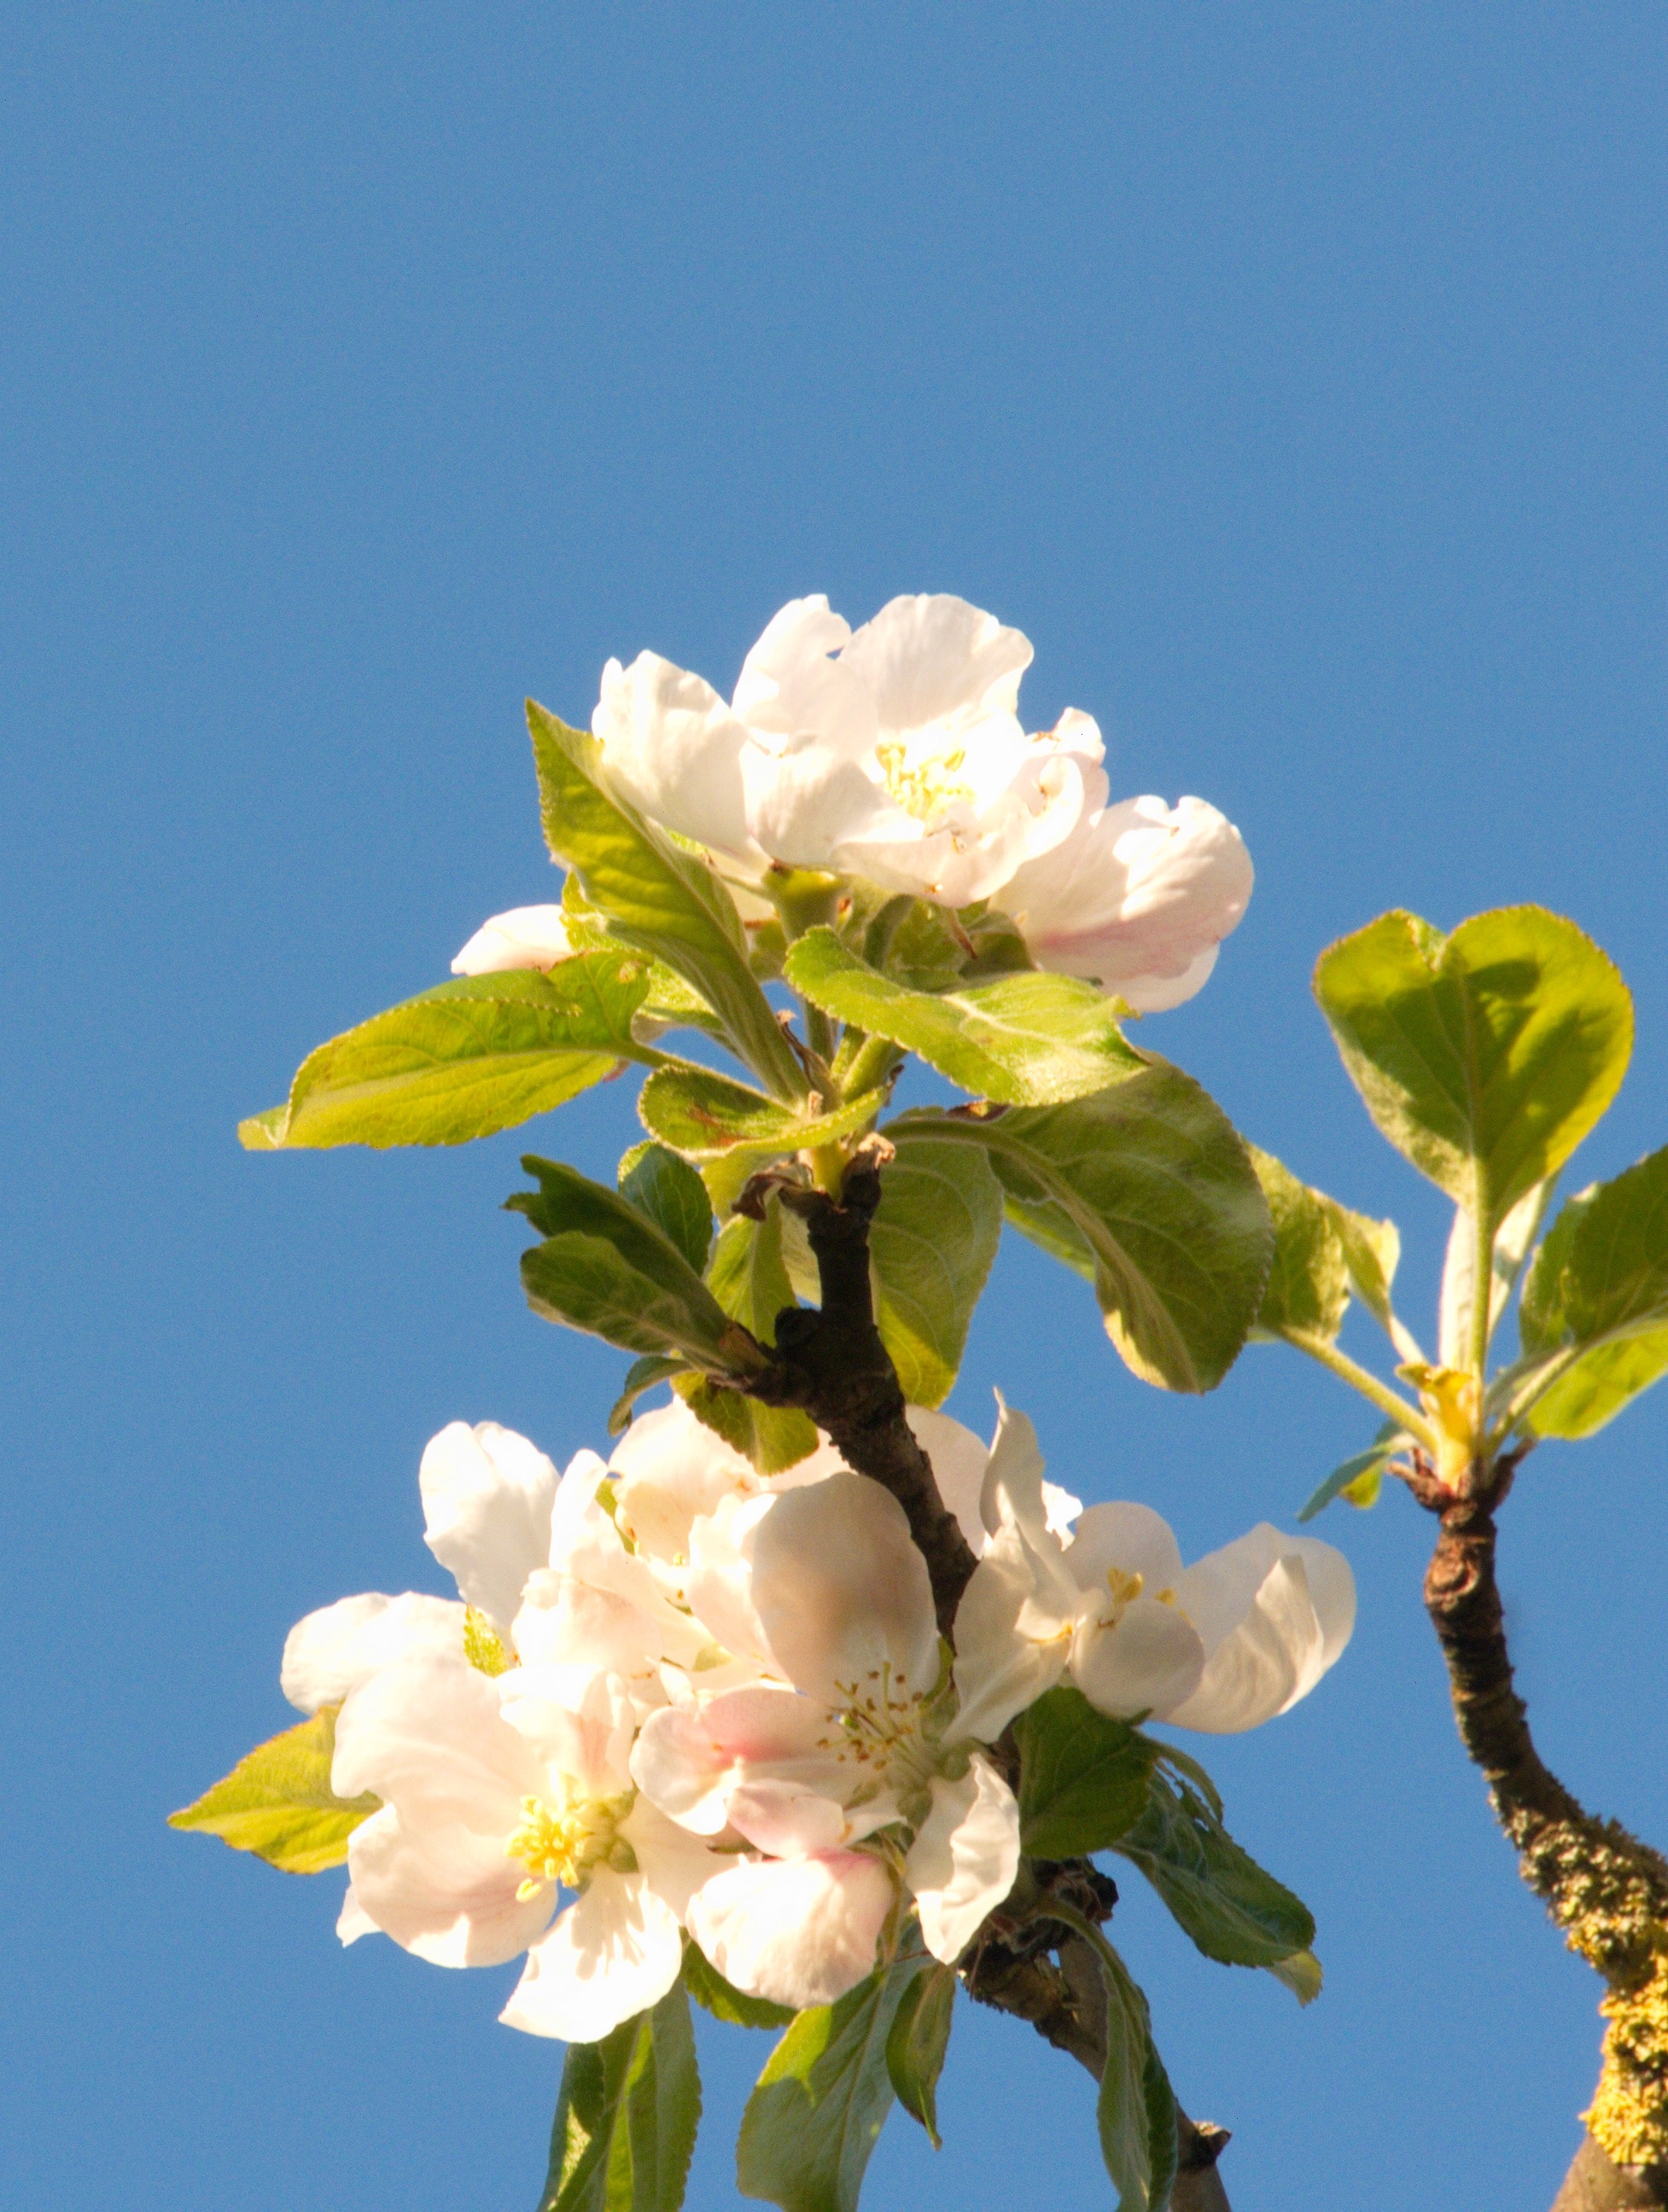
tree, branch, blossom, plant, white, flower, petal, bloom, food, produce, botany, yellow, flora, wildflower, shrub, apple tree, apple blossom, flowering plant, rose family, land plant